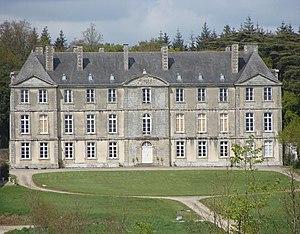
Photo aérienne de la façade du château de Loyat
Cet article recense les monuments historiques de l'arrondissement de Pontivy, dans le département du Morbihan, en France.
Olivier Delourme, surnommé "l'architecte de Bretagne", est un architecte Français du Grand Siècle renommé pour ses nombreuses réalisations, principalement dans le Morbihan, encore existantes.